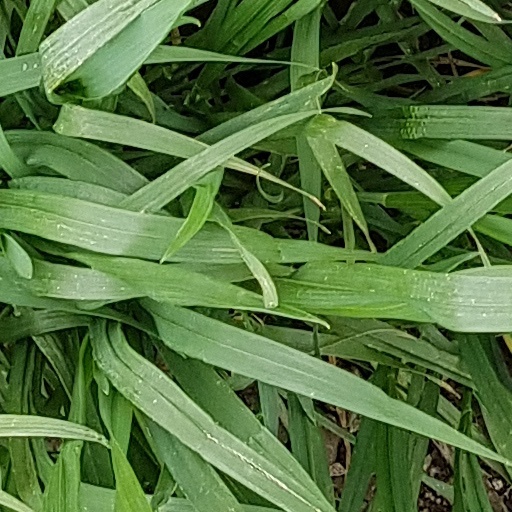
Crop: wheat